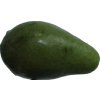
Label: green_avocado